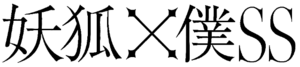
Secret Service : Maison de Ayakashi est un manga écrit et dessiné par Cocoa Fujiwara. Il a été prépublié entre avril 2009 et février 2014 dans le magazine Monthly Gangan Joker de l'éditeur Square Enix, et a été compilé en un total de onze volumes. La version française est éditée en intégralité par Kurokawa.